Counterfeit money

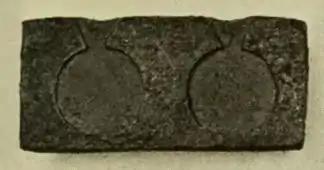
American 18th–19th century iron counterfeit coin mold for making fake Spanish milled dollars and U.S. half dollars

Counterfeit money is currency produced outside of the legal sanction of a state or government, usually in a deliberate attempt to imitate that currency and so as to deceive its recipient. Producing or using counterfeit money is a form of fraud or forgery, and is illegal in all jurisdictions of the world. The business of counterfeiting money is nearly as old as money itself: plated copies (known as Fourrées) have been found of Lydian coins, which are thought to be among the first Western coins. Before the introduction of paper money, the most prevalent method of counterfeiting involved mixing base metals with pure gold or silver. Another form of counterfeiting is the production of documents by legitimate printers in response to fraudulent instructions. During World War II, the Nazis forged British pounds and American dollars. Today, some of the finest counterfeit banknotes are called "Superdollars" because of their high quality and imitation of the real US dollar. There has been significant counterfeiting of Euro banknotes and coins since the launch of the currency in 2002, but considerably less than that of the US dollar.